Bill Raftery

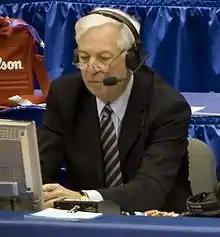
Raftery at the 2009 NCAA tournament.

William Joseph Raftery (born April 19, 1943) is an American basketball analyst and former college basketball coach.